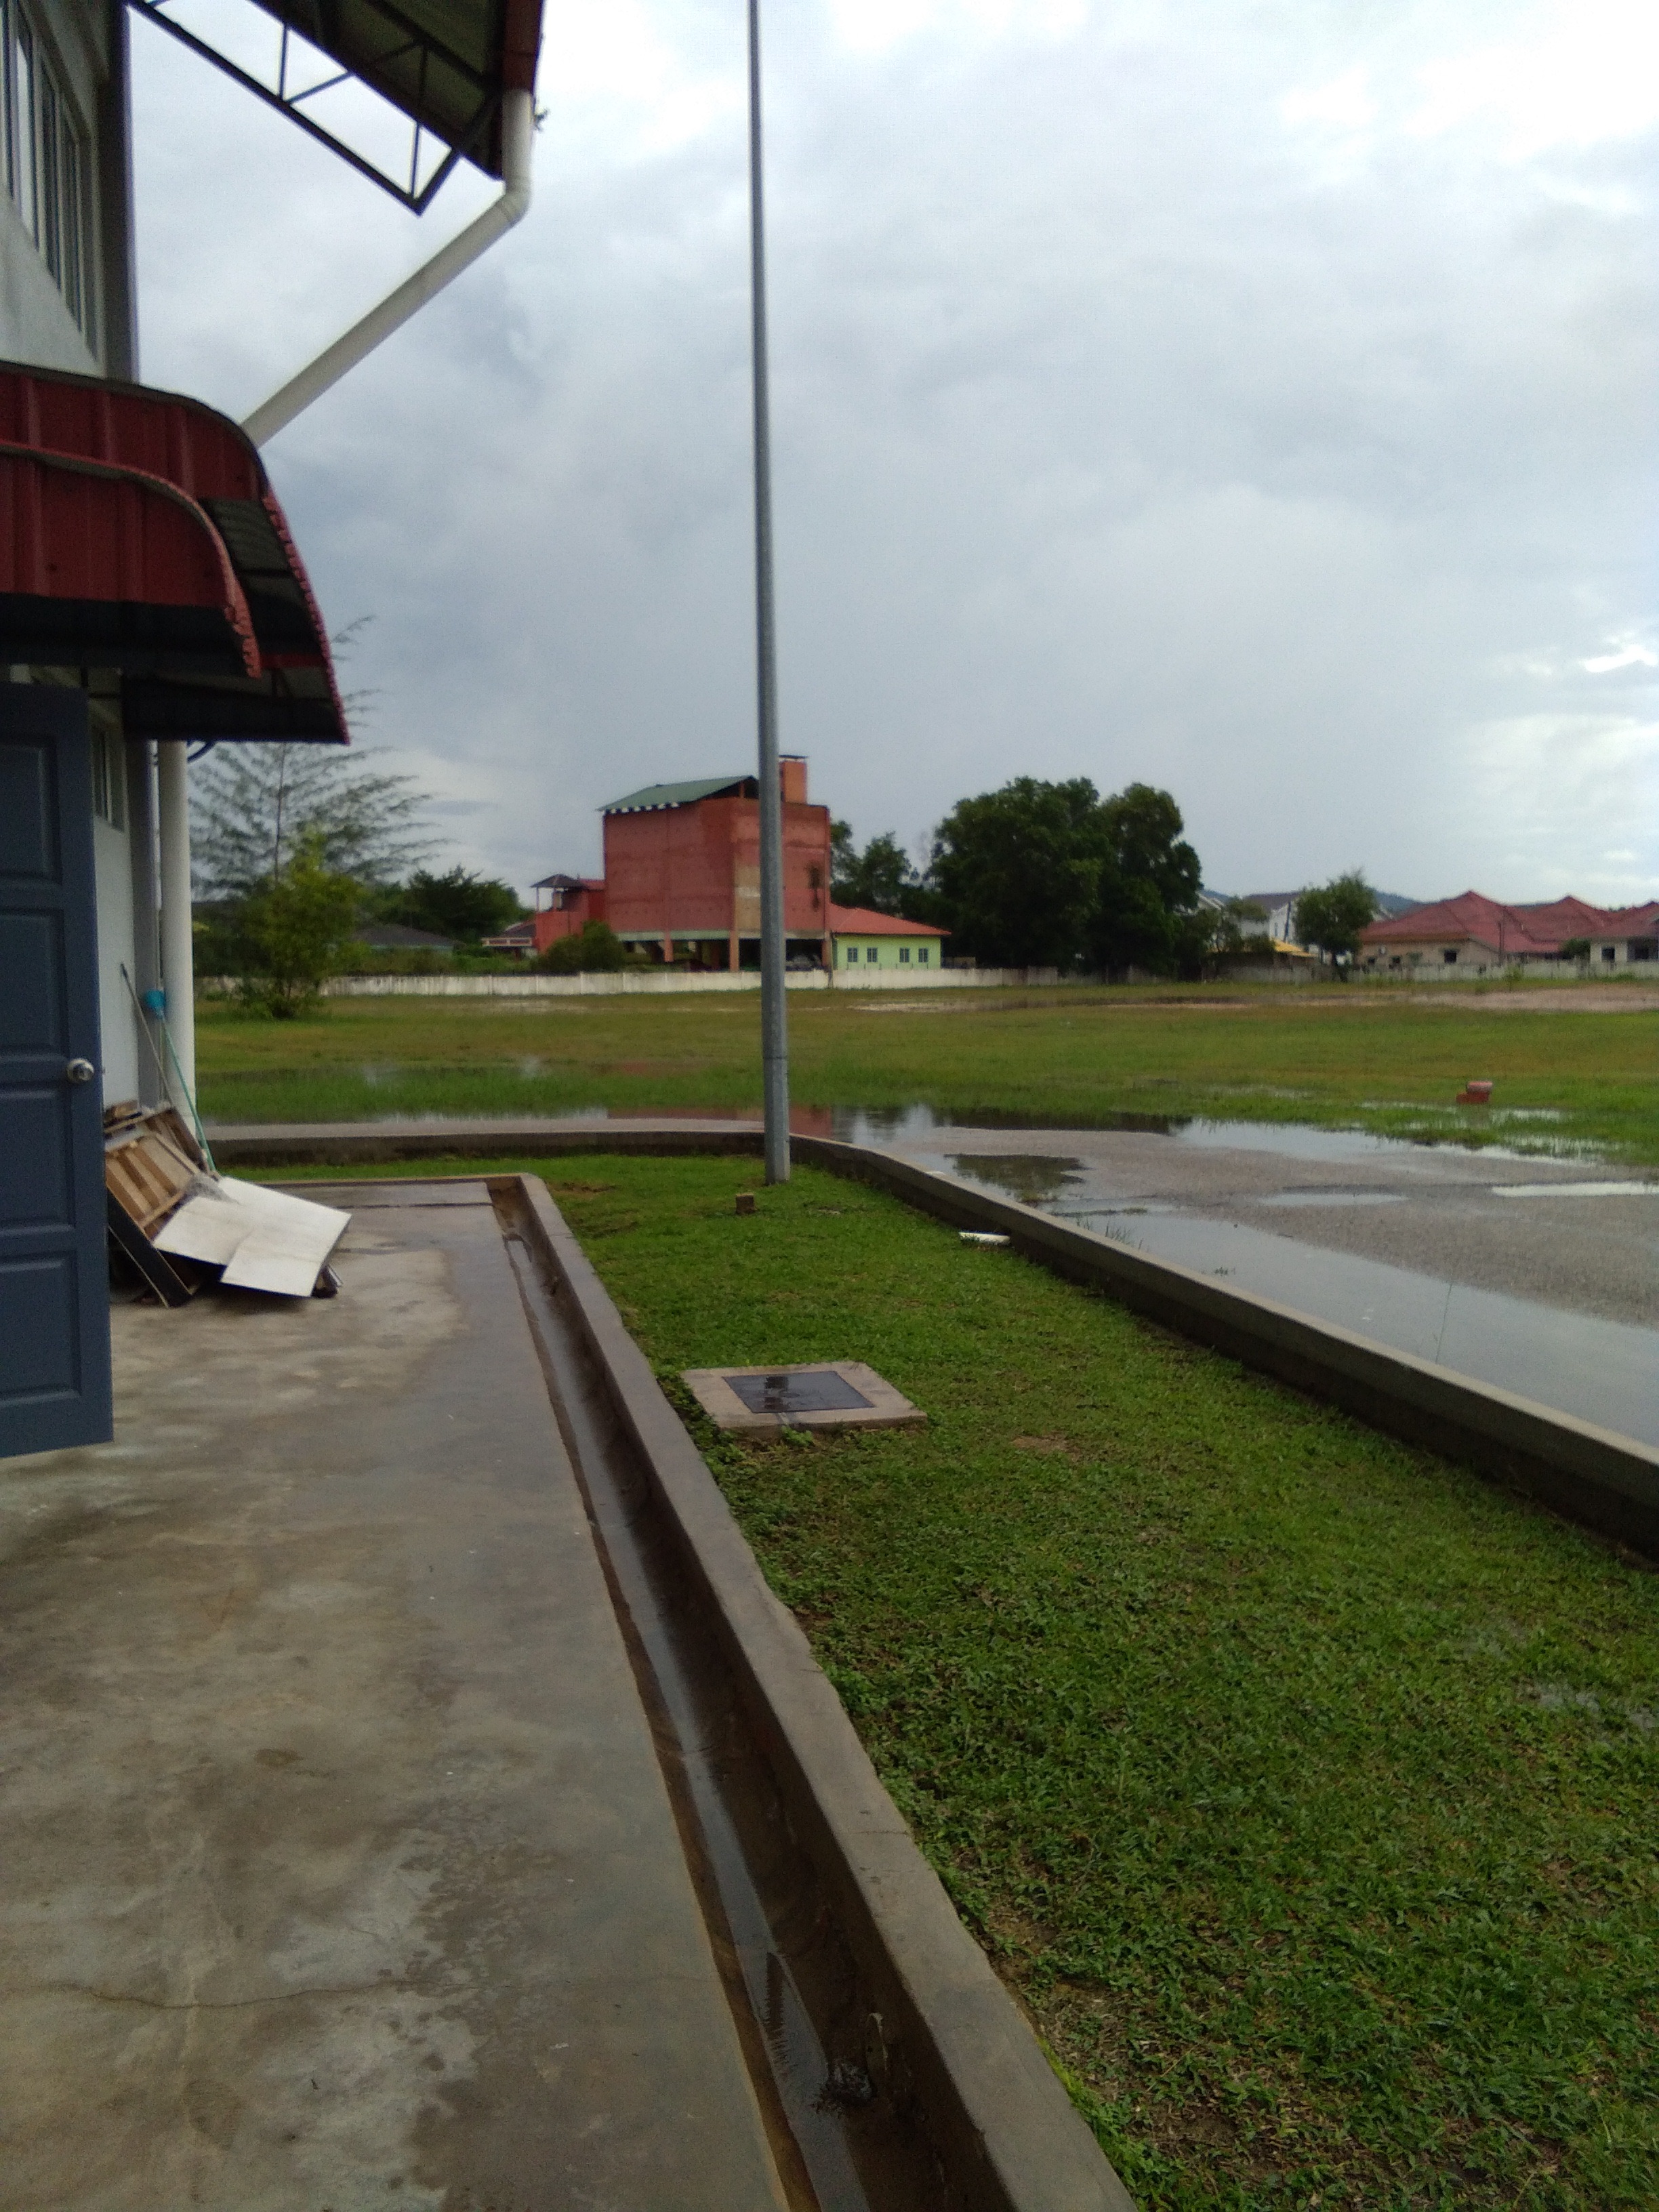
structure, road, asphalt, walkway, transport, suburb, lane, lighting, waterway, residential area, sport venue